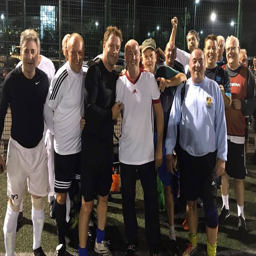
player of the day - monday